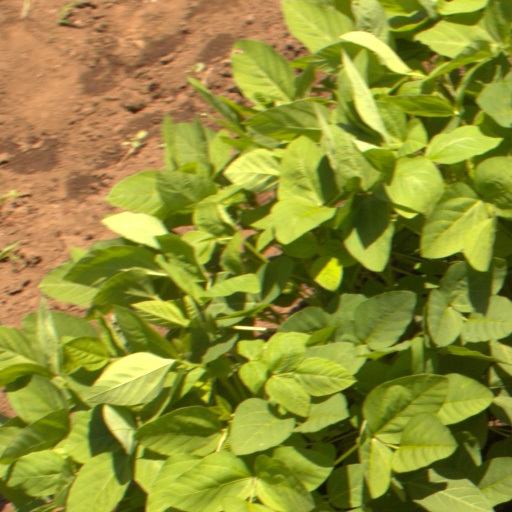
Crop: soybean